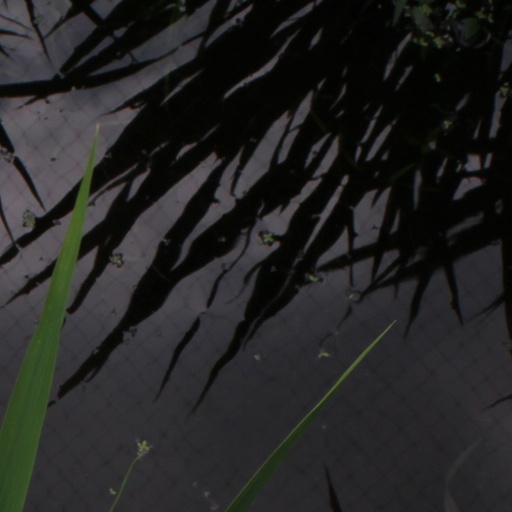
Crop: rice